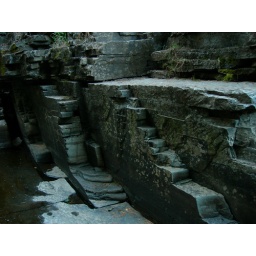
&amp;quot;Steps&amp;quot; in the canyon wall near canyon falls,